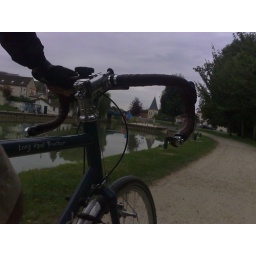
go up and over the bridge and back on a nice bike lane out of souilly...